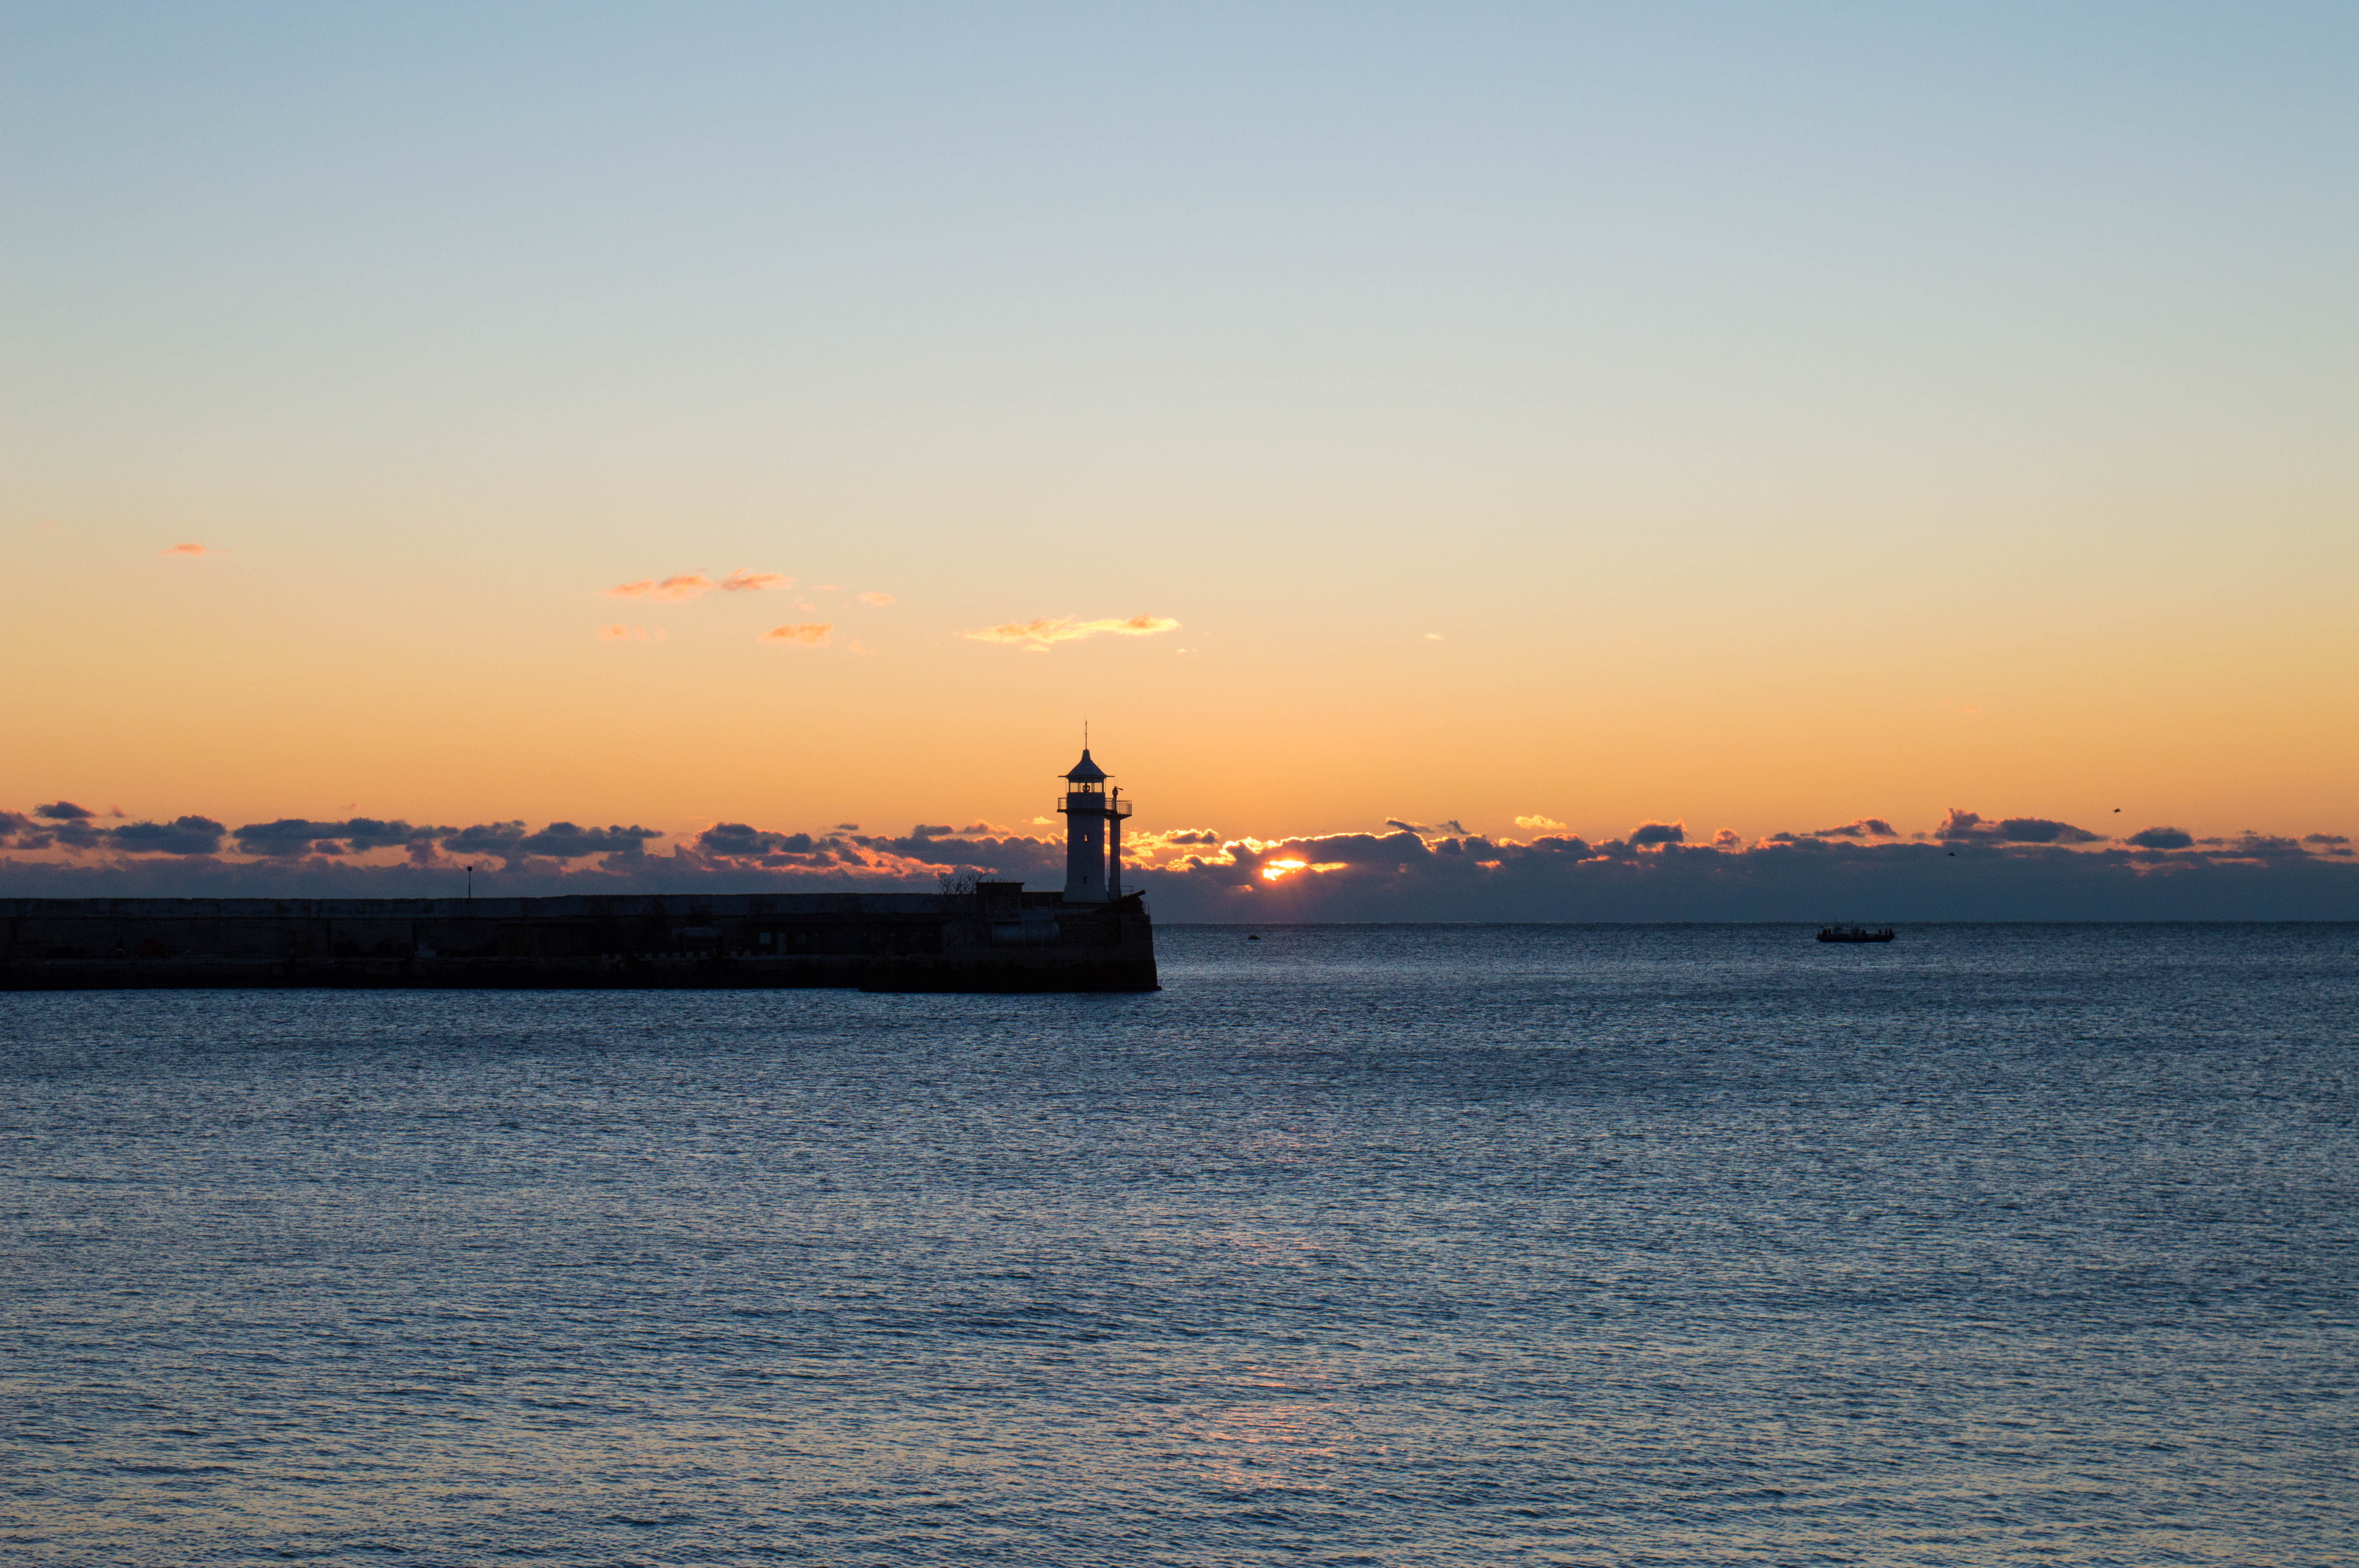
Dawn at sea, sea, dawn, lighthouse, water, sky, water resources, cloud, afterglow, red sky at morning, body of water, lake, coastal and oceanic landforms, dusk, sunset, horizon, sunrise, waterway, city, tower, wind wave, beacon, headland, evening, channel, sound, ocean, reflection, coast, reservoir, wave, landscape, sun, loch, vacation, astronomical object, inlet, lake district, tourism, river, beach, silhouette